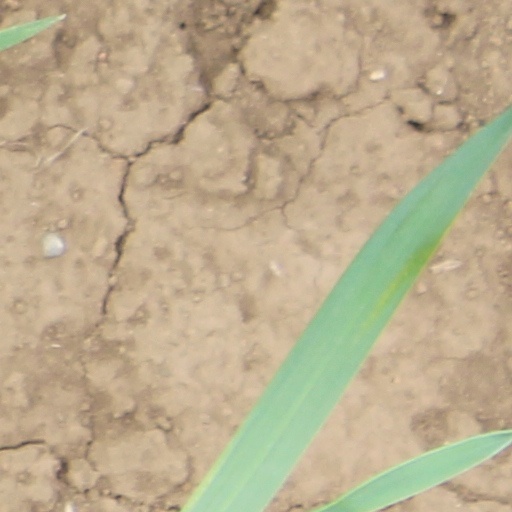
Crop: wheat